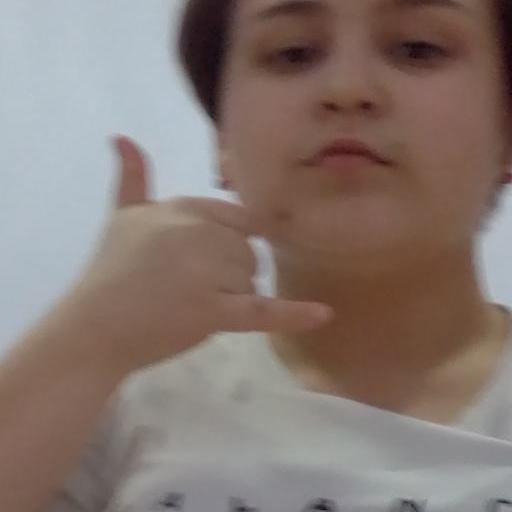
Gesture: call